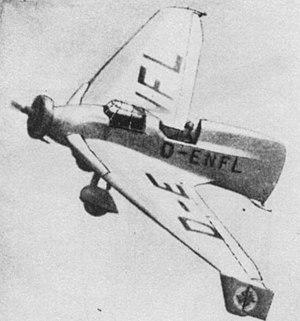
Le Lippisch DFS 39 en vol